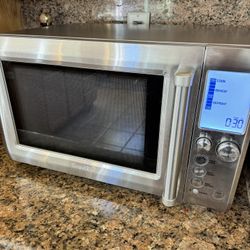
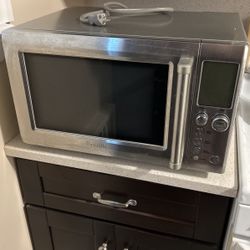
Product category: misc
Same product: yes